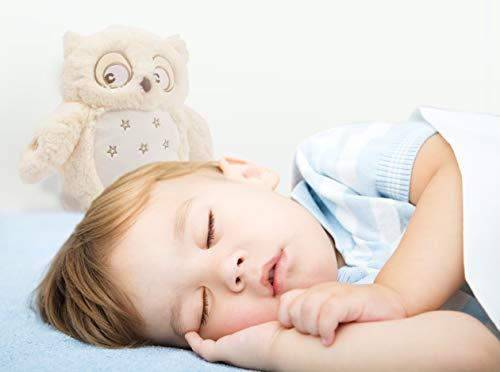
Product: Linzy Plush 96757 10" Soft Dreams Owl with Lullaby & Night Light, 10", Cream
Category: Toys & Games | Stuffed Animals & Plush Toys | Stuffed Animals & Teddy Bears
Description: The musical color-changing lullaby owl plush will keep your little one calm and comfortable.
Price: $18.69
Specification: ProductDimensions:10x5x7inches|ItemWeight:8.8ounces|ShippingWeight:8.8ounces(Viewshippingratesandpolicies)|ASIN:B07L68R29H|Itemmodelnumber:96757|Manufacturerrecommendedage:0monthsandup|Batteries:3AAbatteriesrequired.